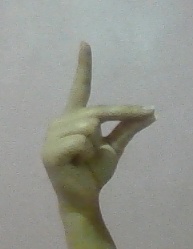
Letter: ta